History of Metropolitan Atlanta Rapid Transit Authority

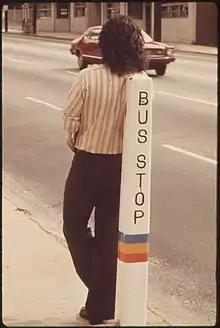
A person waiting at a MARTA bus stop, June 1974

A state constitutional amendment was required to establish a regional transportation agency. In November 1962 this amendment was approved by a majority of voters in DeKalb and Fulton counties but failed to pass statewide. The amendment did not specify the composition of the agency but stated in more general terms the nature of powers for the agency (taxing, eminent domain, expenditure of public funds) that would be designated by the state to a lower agency for the purposes of transit planning. As a result, many rural voters believed they were committing themselves to pay for a transit system in Atlanta. Opposition was also raised by the trucking industry in defense of highway funds.